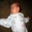
Label: baby